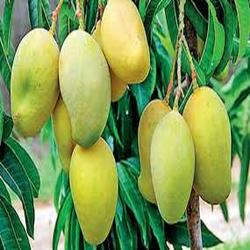
Label: Mango